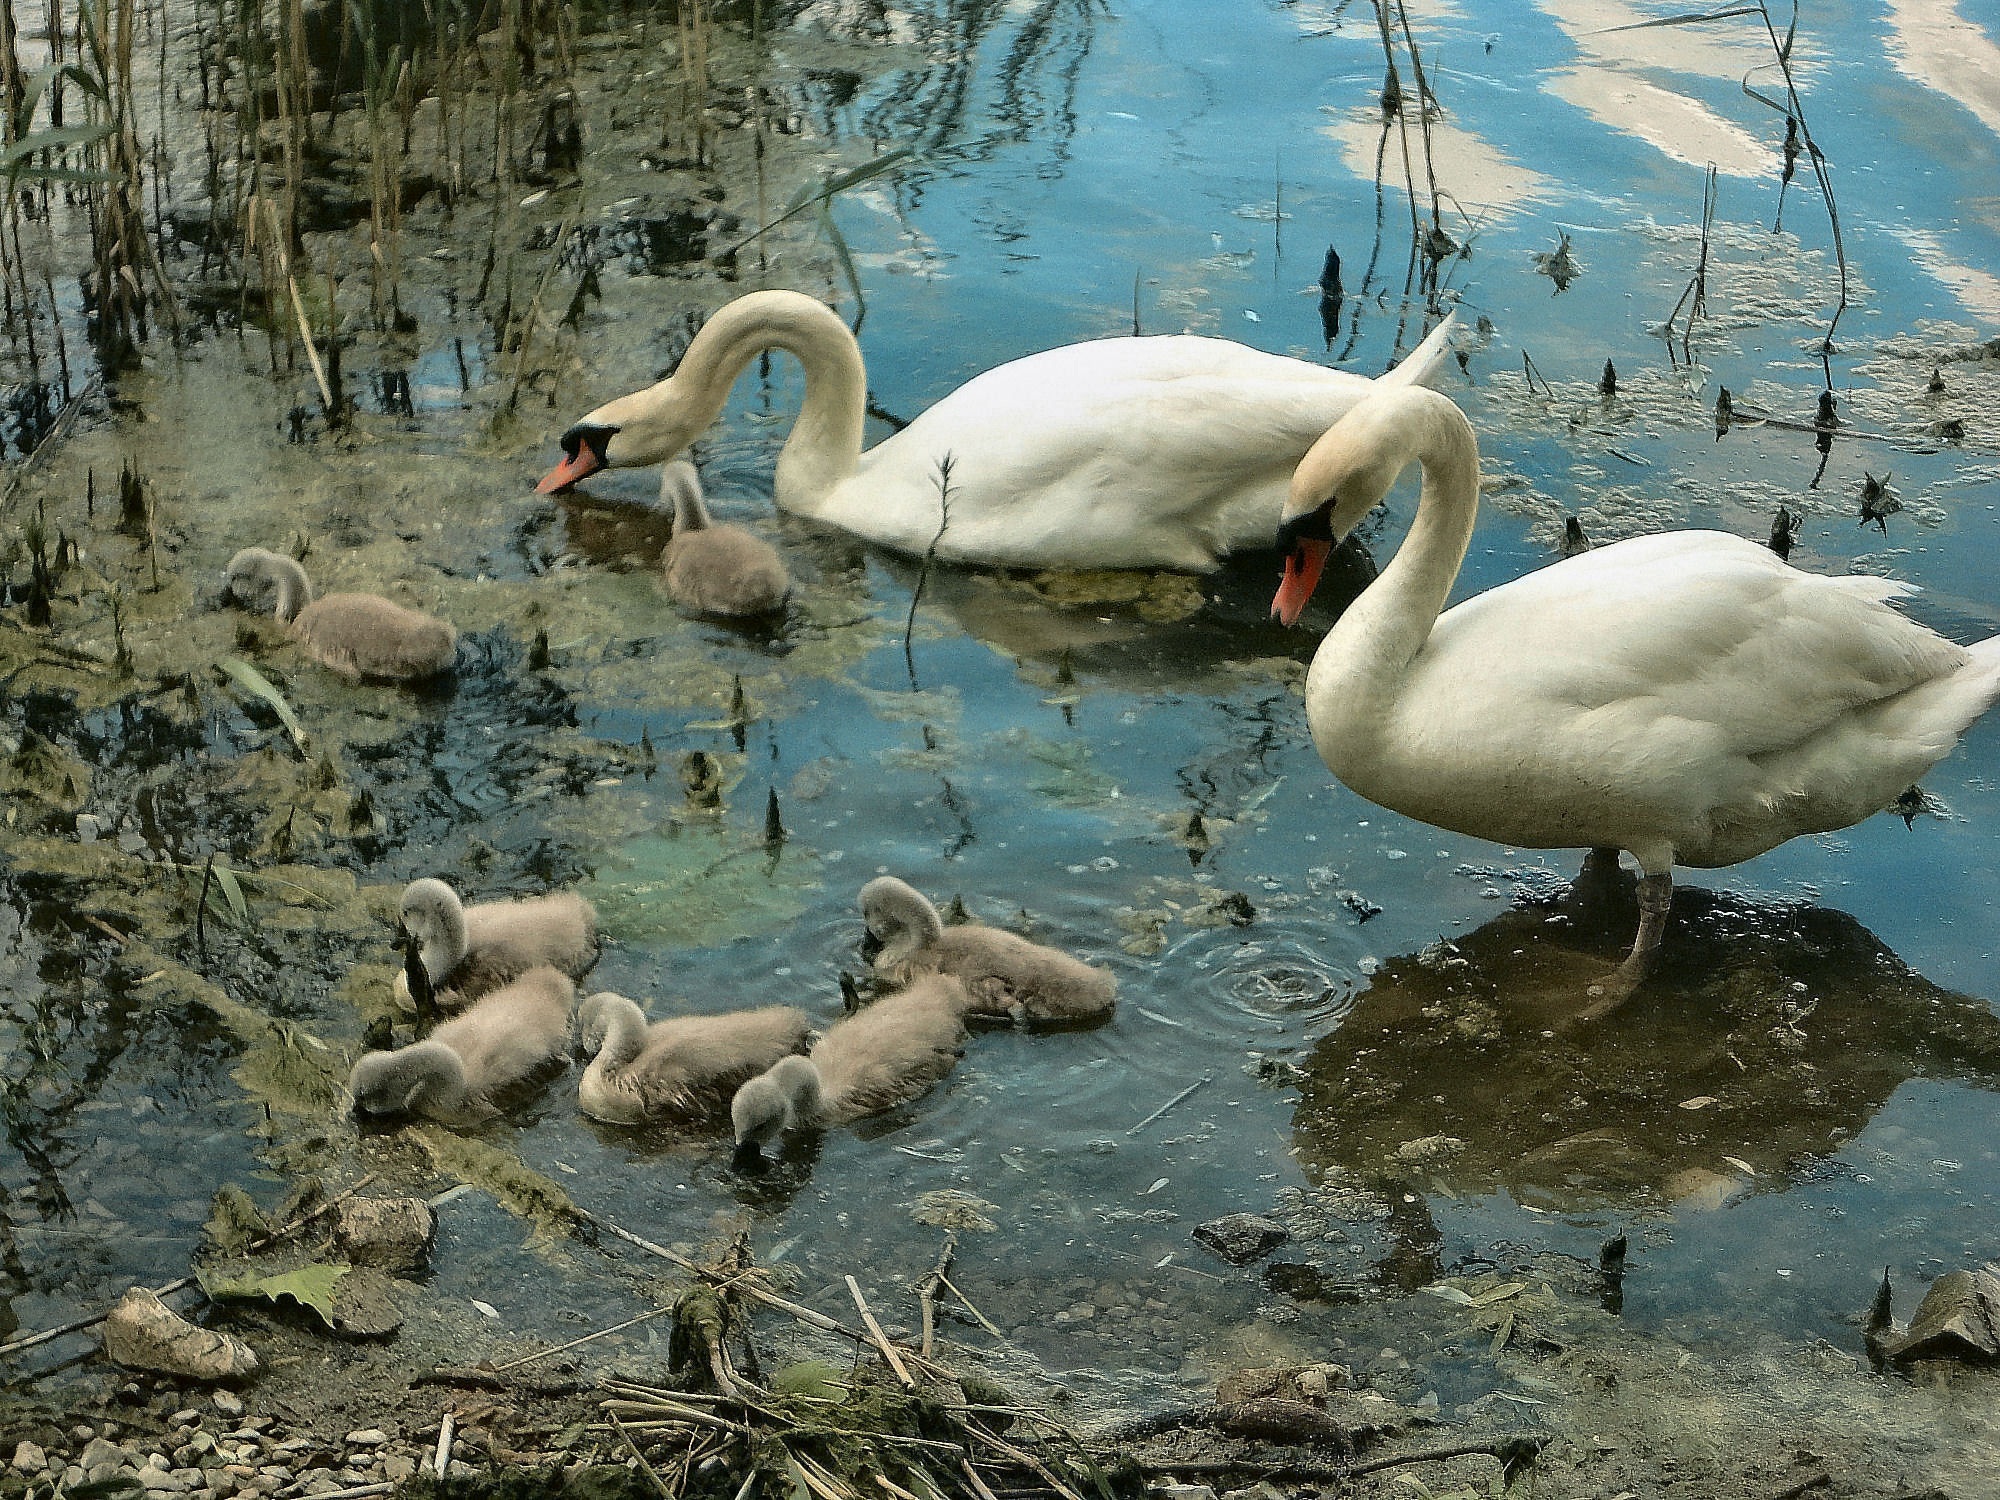
water, bird, lake, pond, wildlife, spring, beak, fauna, birds, swan, family, duck, swans, waterfowl, chicks, water bird, varese, ducks geese and swans